Sport Fishing Association

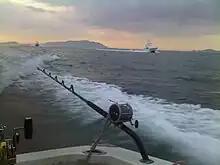
Second fishing tournament in Anzoátegui, Venezuela 2011. Photo taken from the boat "Argonauta"

Sport Fishing Association in Anzoátegui was founded in June 1975 by professionals fishermen in the state of Anzoátegui.